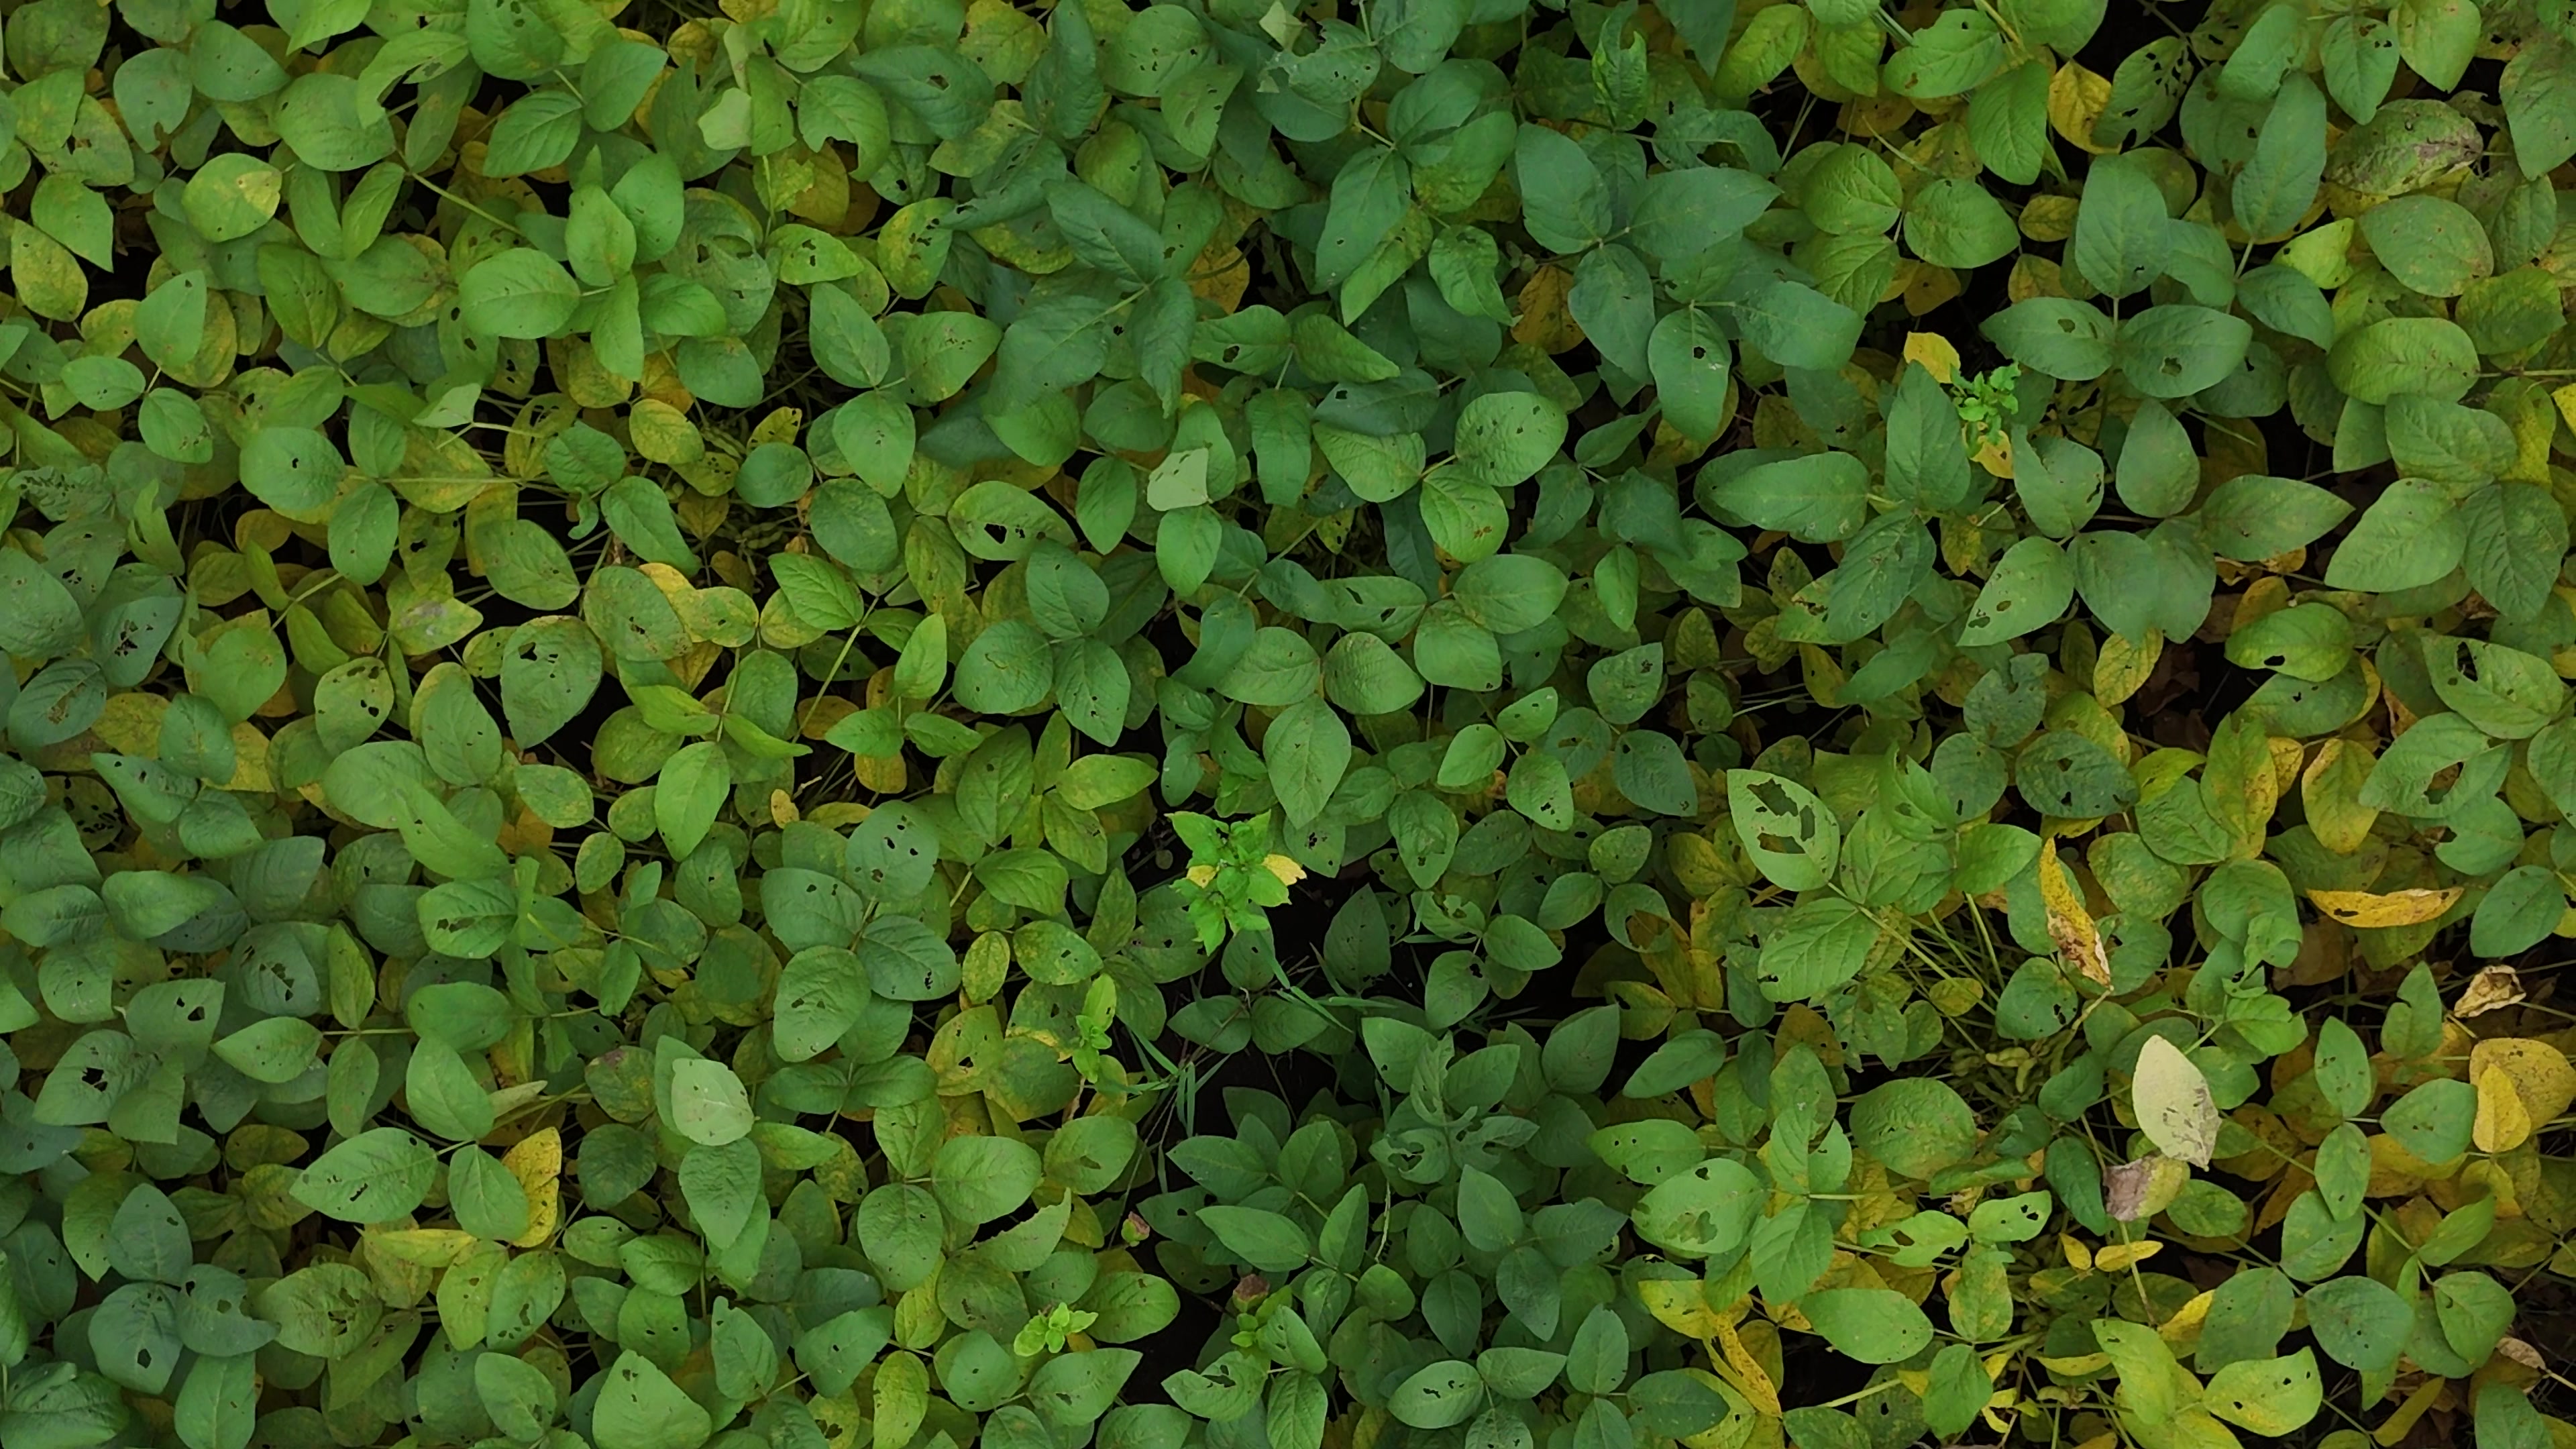
Label: Mosaic